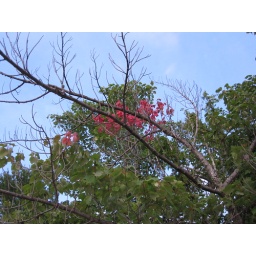
mysterious red creatures in trees